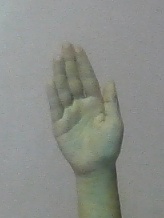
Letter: seen